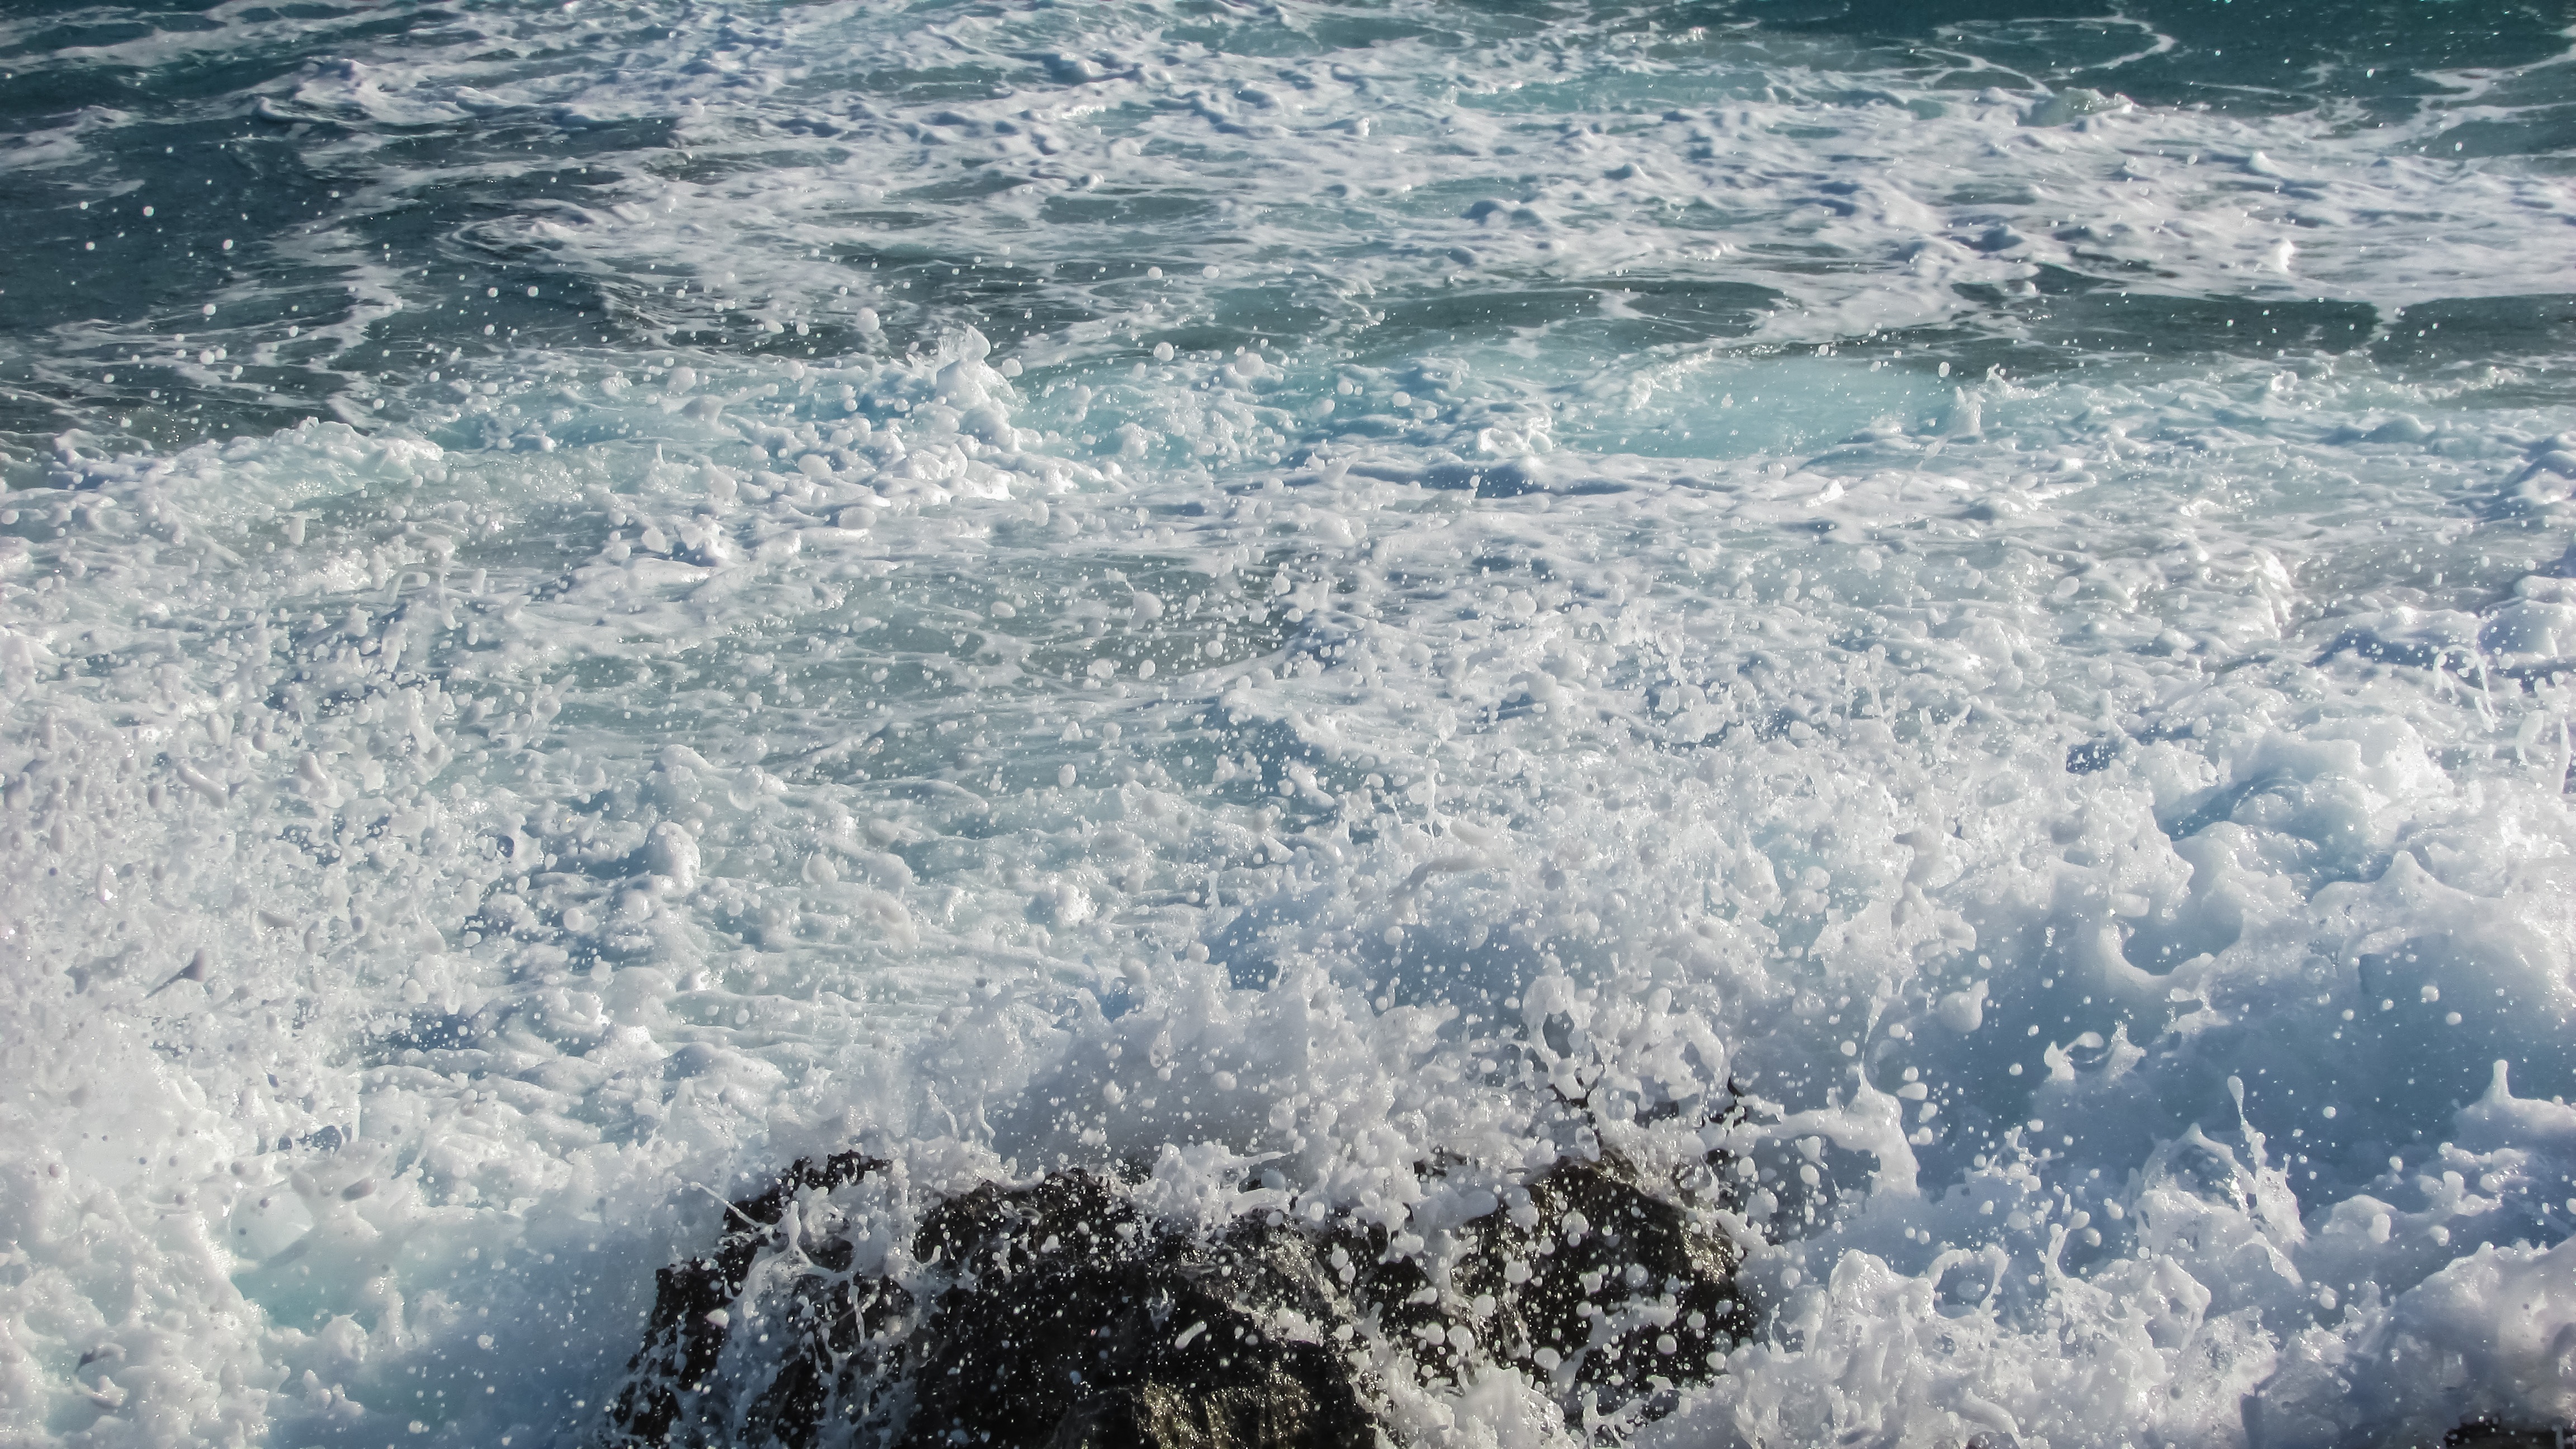
sea, coast, water, ocean, liquid, shore, wave, foam, ice, splash, spray, rapid, energy, smashing, arctic ocean, geological phenomenon, wind wave